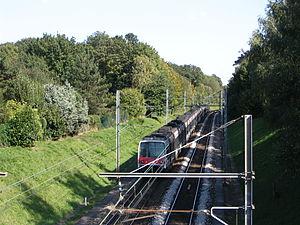
La ligne du RER A traverse Champs-sur-Marne, Seine-et-Marne, France
La ligne A du RER d'Île-de-France, plus souvent simplement nommée RER A, est une ligne du réseau express régional d'Île-de-France qui traverse d'est en ouest l'agglomération parisienne, avec plusieurs branches aux extrémités d'un tronçon central. Elle relie Saint-Germain-en-Laye, Cergy et Poissy à l'ouest, à Boissy-Saint-Léger et Marne-la-Vallée à l'est, en passant par le cœur de Paris.